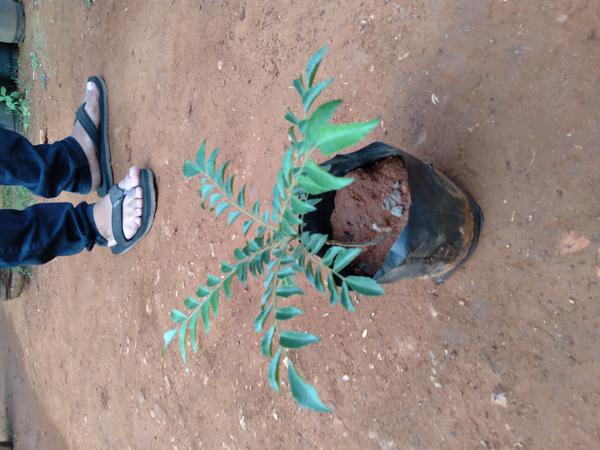
Plant: Curry_Leaf